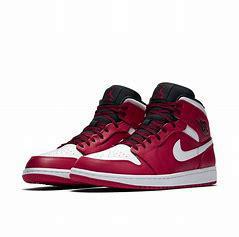
Brand: Nike
Model: Air Jordan 1